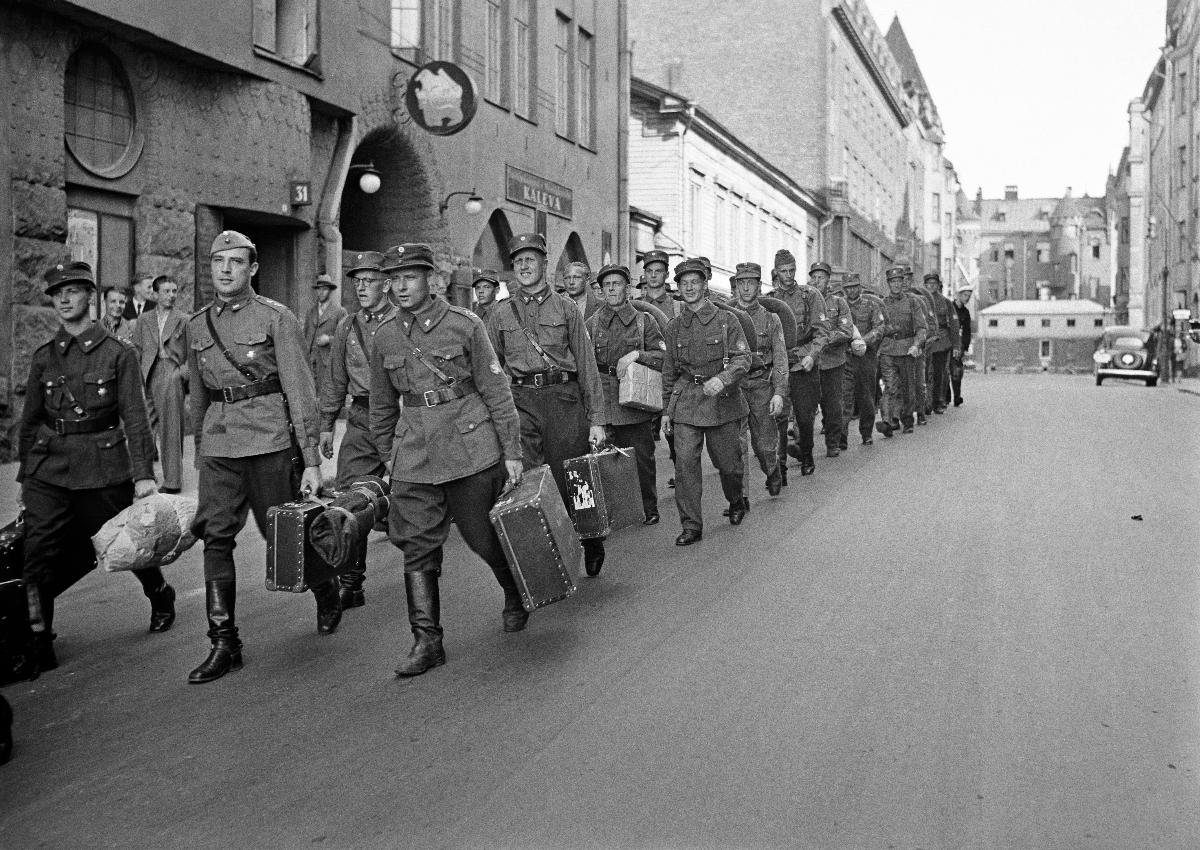
Suojeluskuntalaisia ja vapaaehtoisia lähtemässä linnoitustöihin
Skyddskårister och frivilliga på väg till befästningsarbeten; Finnish White Guardists and volunteers leaving for fortification work
sisällön kuvaus: Suojeluskuntalaisia ja vapaaehtoisia lähtemässä linnoitustöihin, Helsinki 1.7.1939. Miehet marssivat Yrjönkatu 31 kohdalla Kampissa. content description: Finnish White Guardists and volunteers leaving for fortification work, Helsinki 1.7.1939. The men are marching at Yrjönkatu 31 in Kamppi district. innehållsbeskrivning: Skyddskårister och frivilliga på väg till befästningsarbeten, Helsingfors 1.7.1939. Männen marscherar vid Georgsgatan 31 i Kampen.
Kuvaaja: Sundström, Hugo, kuvaaja
Vuosi: 1939
Paikka: Suomi, Uusimaa, Helsinki
Aiheet: HBL; suojeluskunnat; linnoitukset; varustautuminen; civil guards; fortresses; rearmament; defence; white guardists; volunteers; fortifications; skyddskårer; fästningar; upprustning; försvar; skyddskårister; frivilliga; fortifikationsarbeten